Léotoing

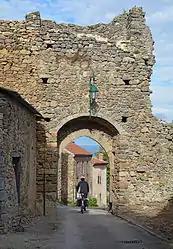
Village gate

Léotoing is a commune in the Haute-Loire department in south-central France.